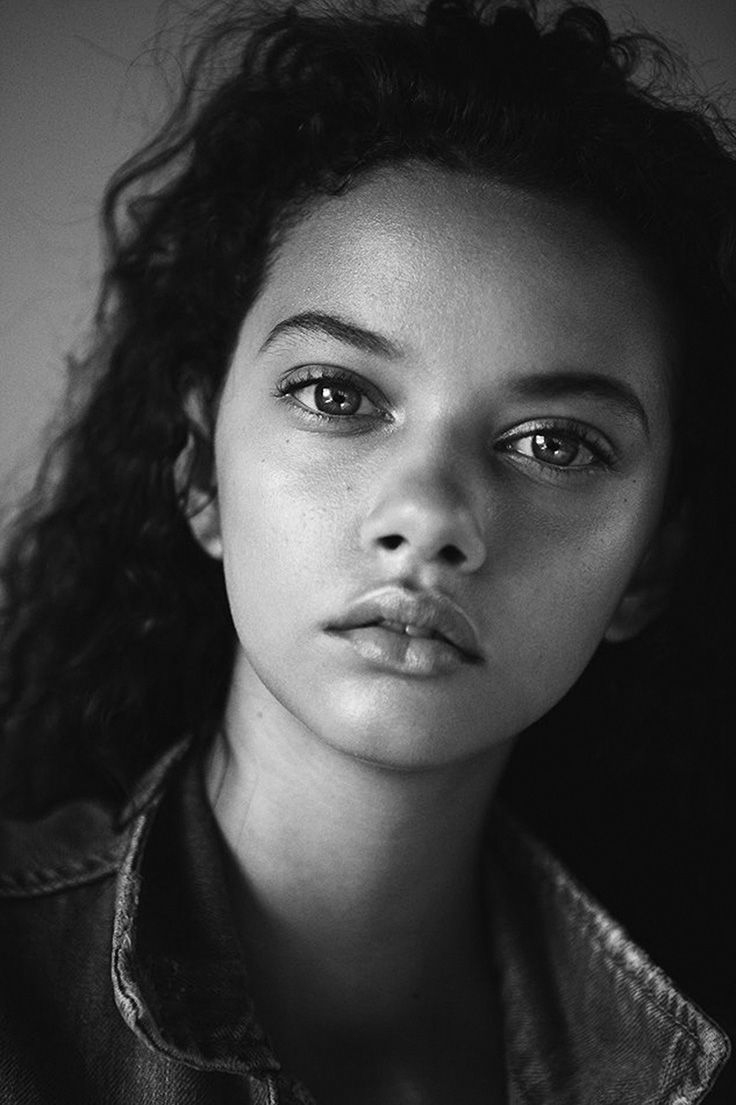
Label: Colored